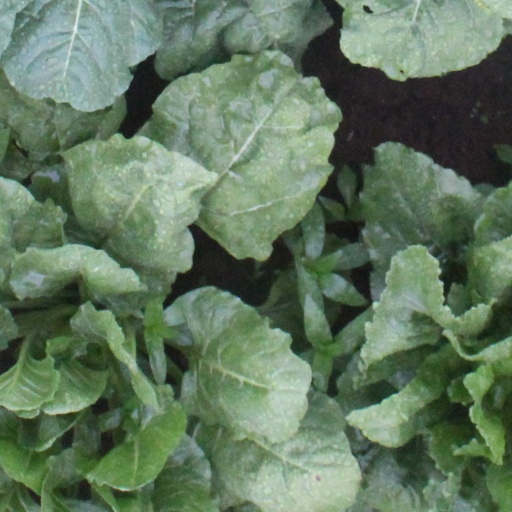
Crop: sugar beet